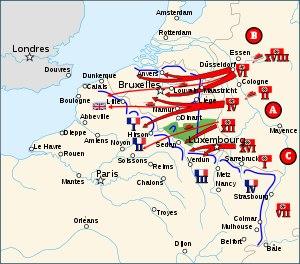
Le cas Jaune, lors de la Seconde Guerre mondiale, est une hypothèse stratégique des Allemands où ils prendraient l'initiative de l'offensive contre les Franco-Britanniques avec lesquels ils sont en guerre, et qui implique également, en dépit de leur neutralité, l'invasion de la Belgique, du Luxembourg et des Pays-Bas. Le plan de déploiement et de manœuvre correspondant est appelé par commodité en français plan Jaune ; il est appliqué le 10 mai 1940 entamant la campagne de l'Ouest.
La bataille de France ou campagne de France est l'invasion des Pays-Bas, de la Belgique, du Luxembourg et de la France, par les forces du Troisième Reich, pendant la Seconde Guerre mondiale. L'offensive débute le 10 mai 1940, mettant fin à la « drôle de guerre ». Après la percée allemande de Sedan et une succession de reculs des armées britannique, française et belge, ponctuées par les batailles de la Dyle, de Gembloux, de Hannut, de la Lys et de Dunkerque, elle se termine par la retraite des troupes britanniques et la demande d'armistice du gouvernement français, qui est signé le 22 juin, les militaires ayant refusé la capitulation.
L’histoire militaire de l’Allemagne couvre plus d’un millénaire d’Histoire à travers l’Allemagne, l’Europe et les anciennes colonies allemandes.
L'incident de Mechelen est l'accident d'un avion allemand qui s'est écrasé le 10 janvier 1940, durant la drôle de guerre, à Vucht, près de Mechelen-aan-de-Maas, en Belgique. À bord se trouvait un officier qui transportait des documents ultra-secrets du plan Jaune, détaillant la future attaque allemande sur la Belgique, les Pays-Bas, le Luxembourg et la France. Cet événement produit immédiatement une situation de crise. Il se pourrait que cet accident ait forcé l'état-major allemand à changer ses plans, mais cette hypothèse fait débat chez les historiens.